Maggie Valley, North Carolina

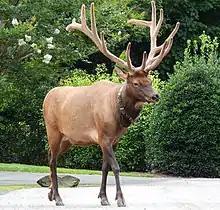
An elk in a Maggie Valley neighborhood.

Elk were copious throughout the United States, but numbers decreased in the mid-19th century because of overhunting and habitat loss. In 2001, the Rocky Mountain Elk Foundation, the National Park Service and other partners joined to restore wild elk to the Great Smoky Mountains in the Cataloochee Valley near Maggie Valley. Most elk are found in Cataloochee Valley, which is a perfect viewing area in the southeastern section of the Great Smoky Mountains National Park. But the elk have been known to wander out of the park and walk toward Maggie Valley. There are an estimated 200 elk in the Maggie Valley area currently.